Life Goes On (2009 film)

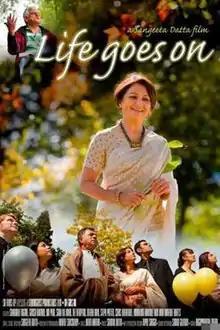
Film poster

Life Goes On is a 2009 film by Sangeeta Datta. It shows how a Hindu family in Britain copes with the death of the wife and mother. The story recalls Shakespeare's "King Lear".